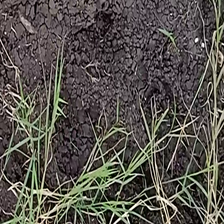
Weed species: Harali_(Cynodon_dactylon)